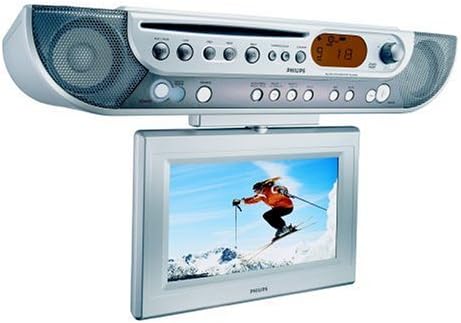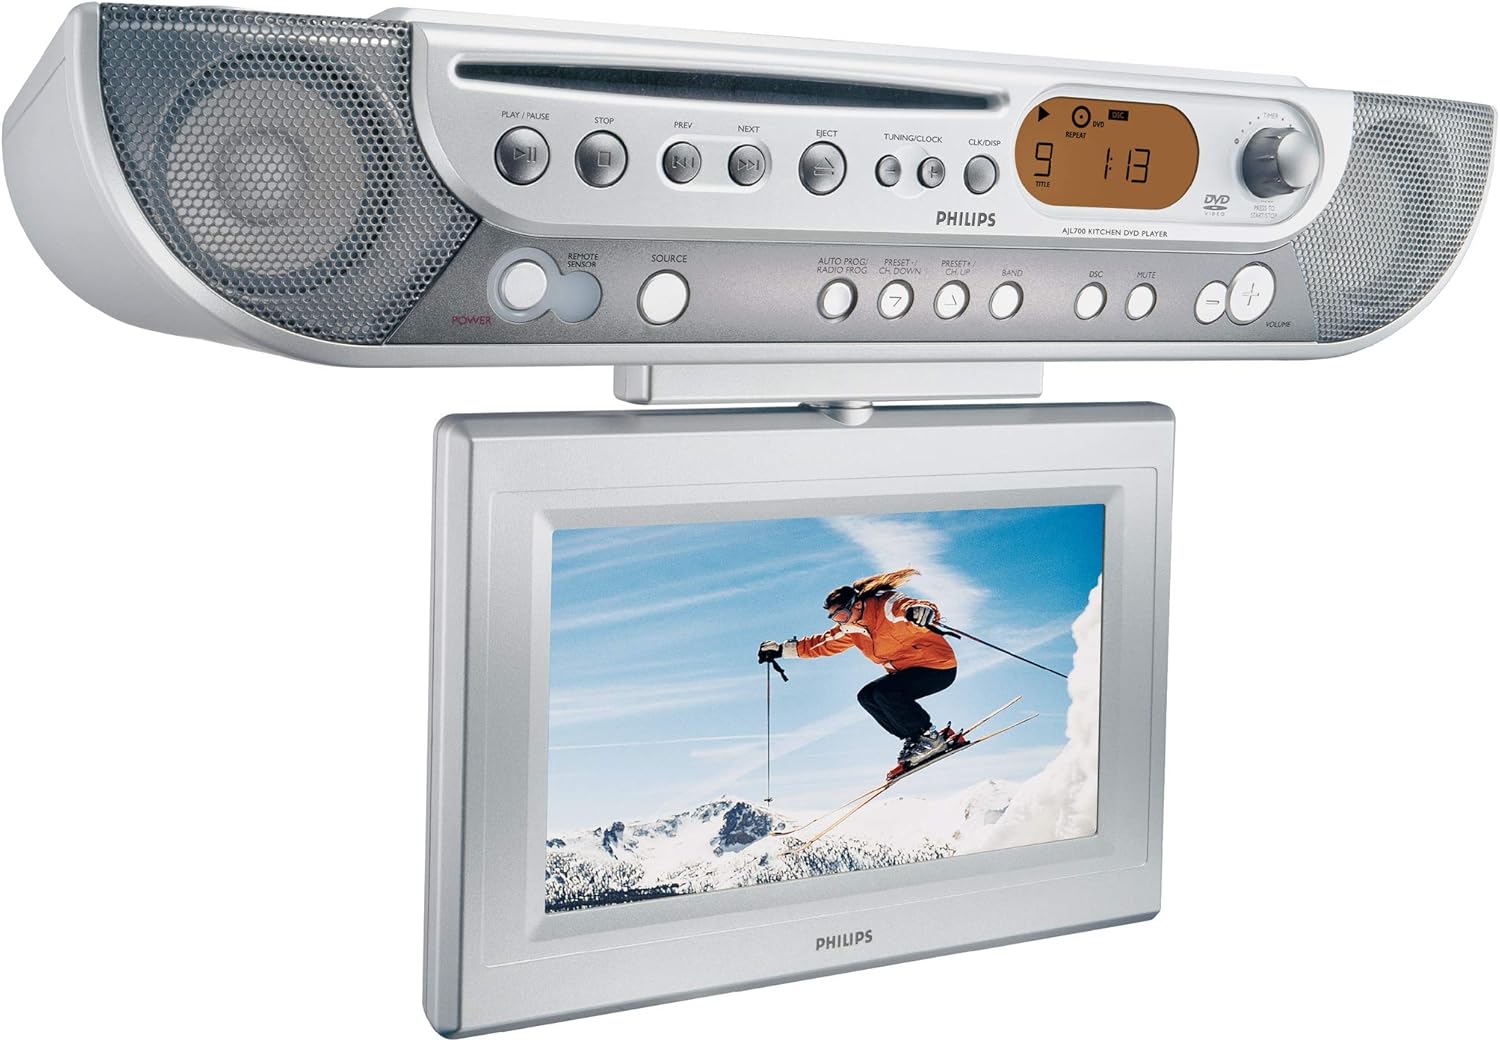
Philips AJL700 Under-cabinet LCD TV/DVD Combo
Category: All Electronics
Philips AJL700 7 Under Cabinet Kitchen Dvd Clock Radio With Tv Tuner
Features: Large 7" LCD display for easy viewing